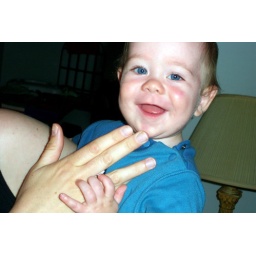
Little boy in blue